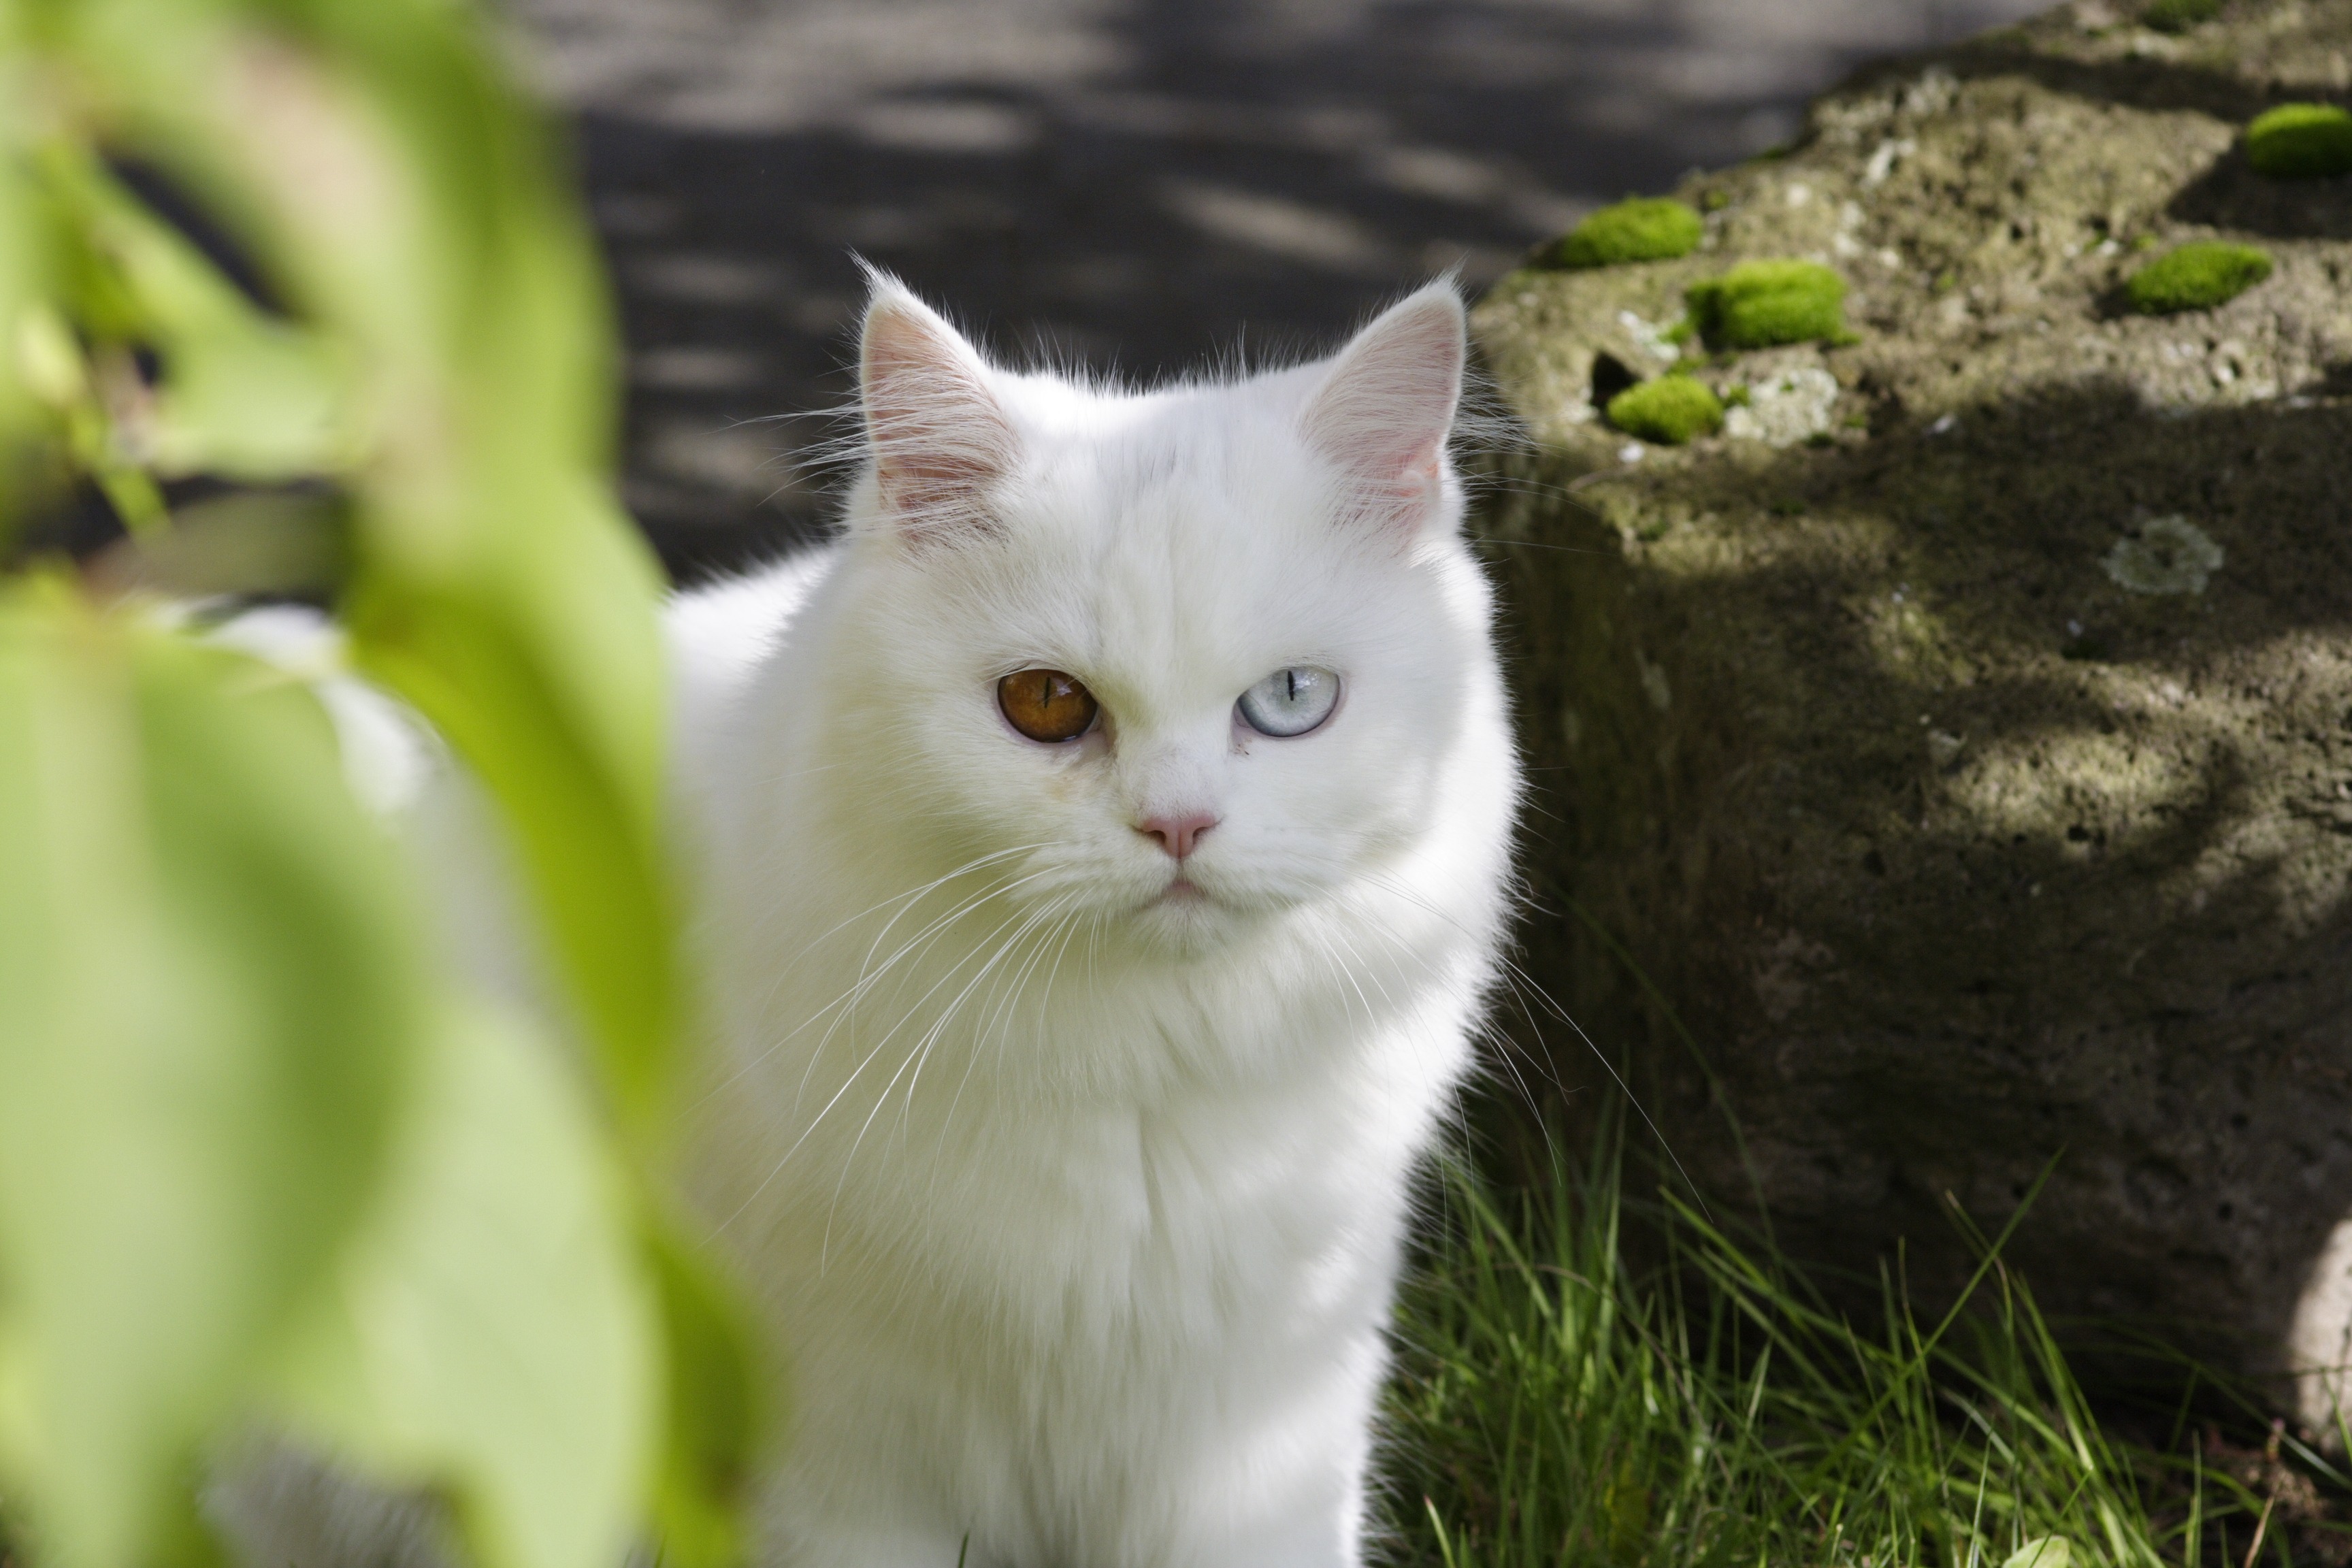
tree, nature, grass, rock, white, sweet, stone, green, cat, mammal, fauna, sit, whiskers, shrubs, vertebrate, rush, domestic cat, dear, breed cat, felidae, bi color, eye color, small to medium sized cats, cat like mammal, domestic short haired cat, domestic long haired cat, persian cat, ekh